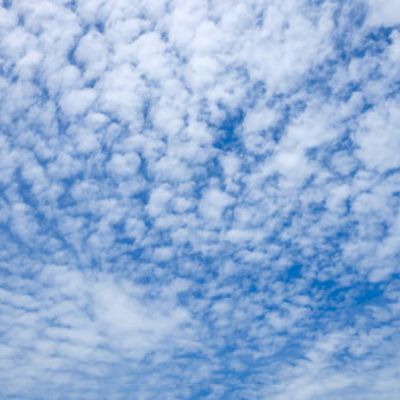
Cloud type: Cirrostratus (Cs)